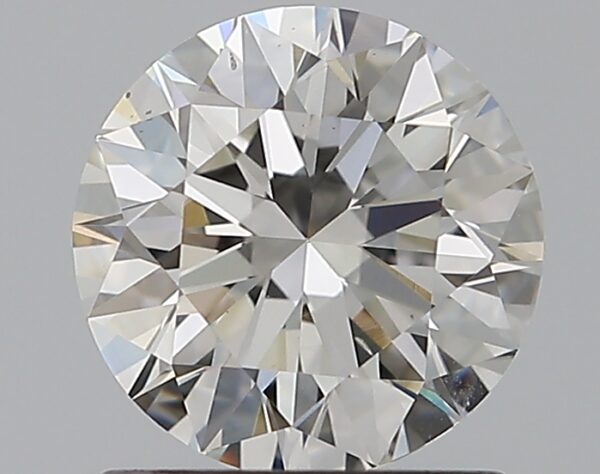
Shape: round
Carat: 1
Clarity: VS2
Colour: H
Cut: EX
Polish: EX
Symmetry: EX
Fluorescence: N
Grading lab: GIA
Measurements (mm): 6.37 x 6.41 x 3.96